Can Heironymus Merkin Ever Forget Mercy Humppe and Find True Happiness?

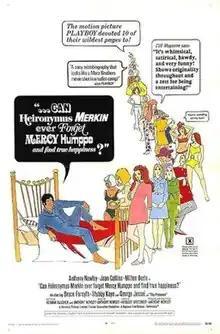
Poster

Can Heironymus Merkin Ever Forget Mercy Humppe and Find True Happiness? is a 1969 British musical film directed by Anthony Newley and starring himself, Joan Collins, Milton Berle, George Jessel and Bruce Forsyth. It was written by Newley and Herman Raucher.